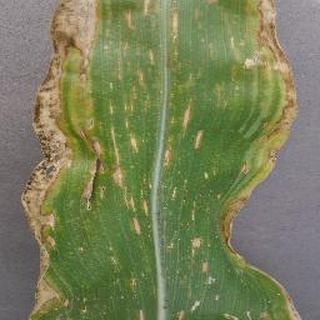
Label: corn_cercospora_leaf_spot